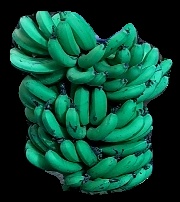
Variety: pachbale
Grade: grade3